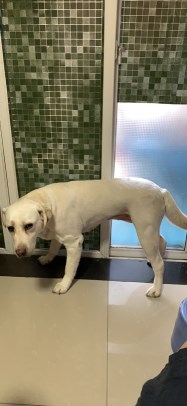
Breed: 3580-n000122-Labrador_retriever